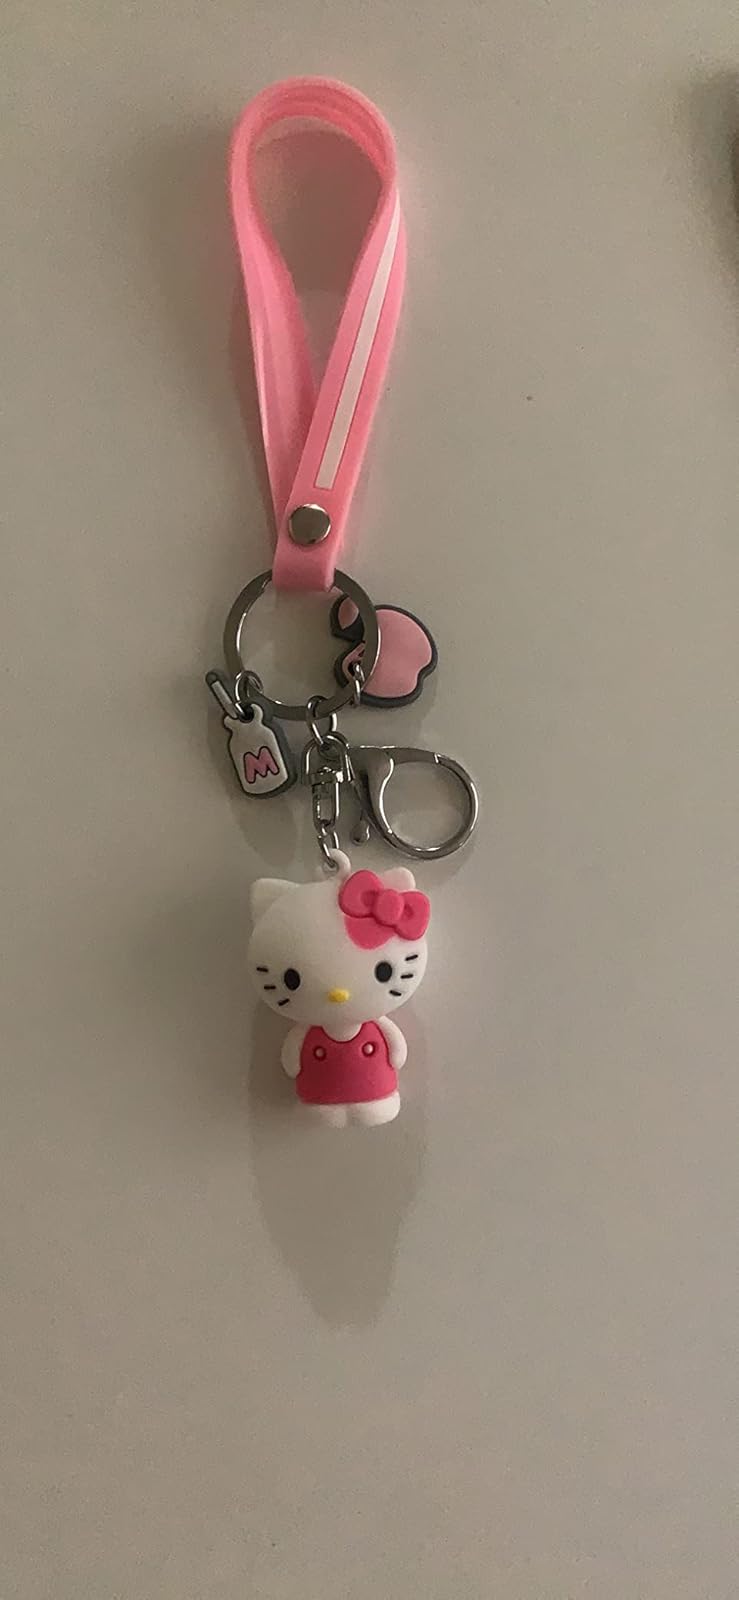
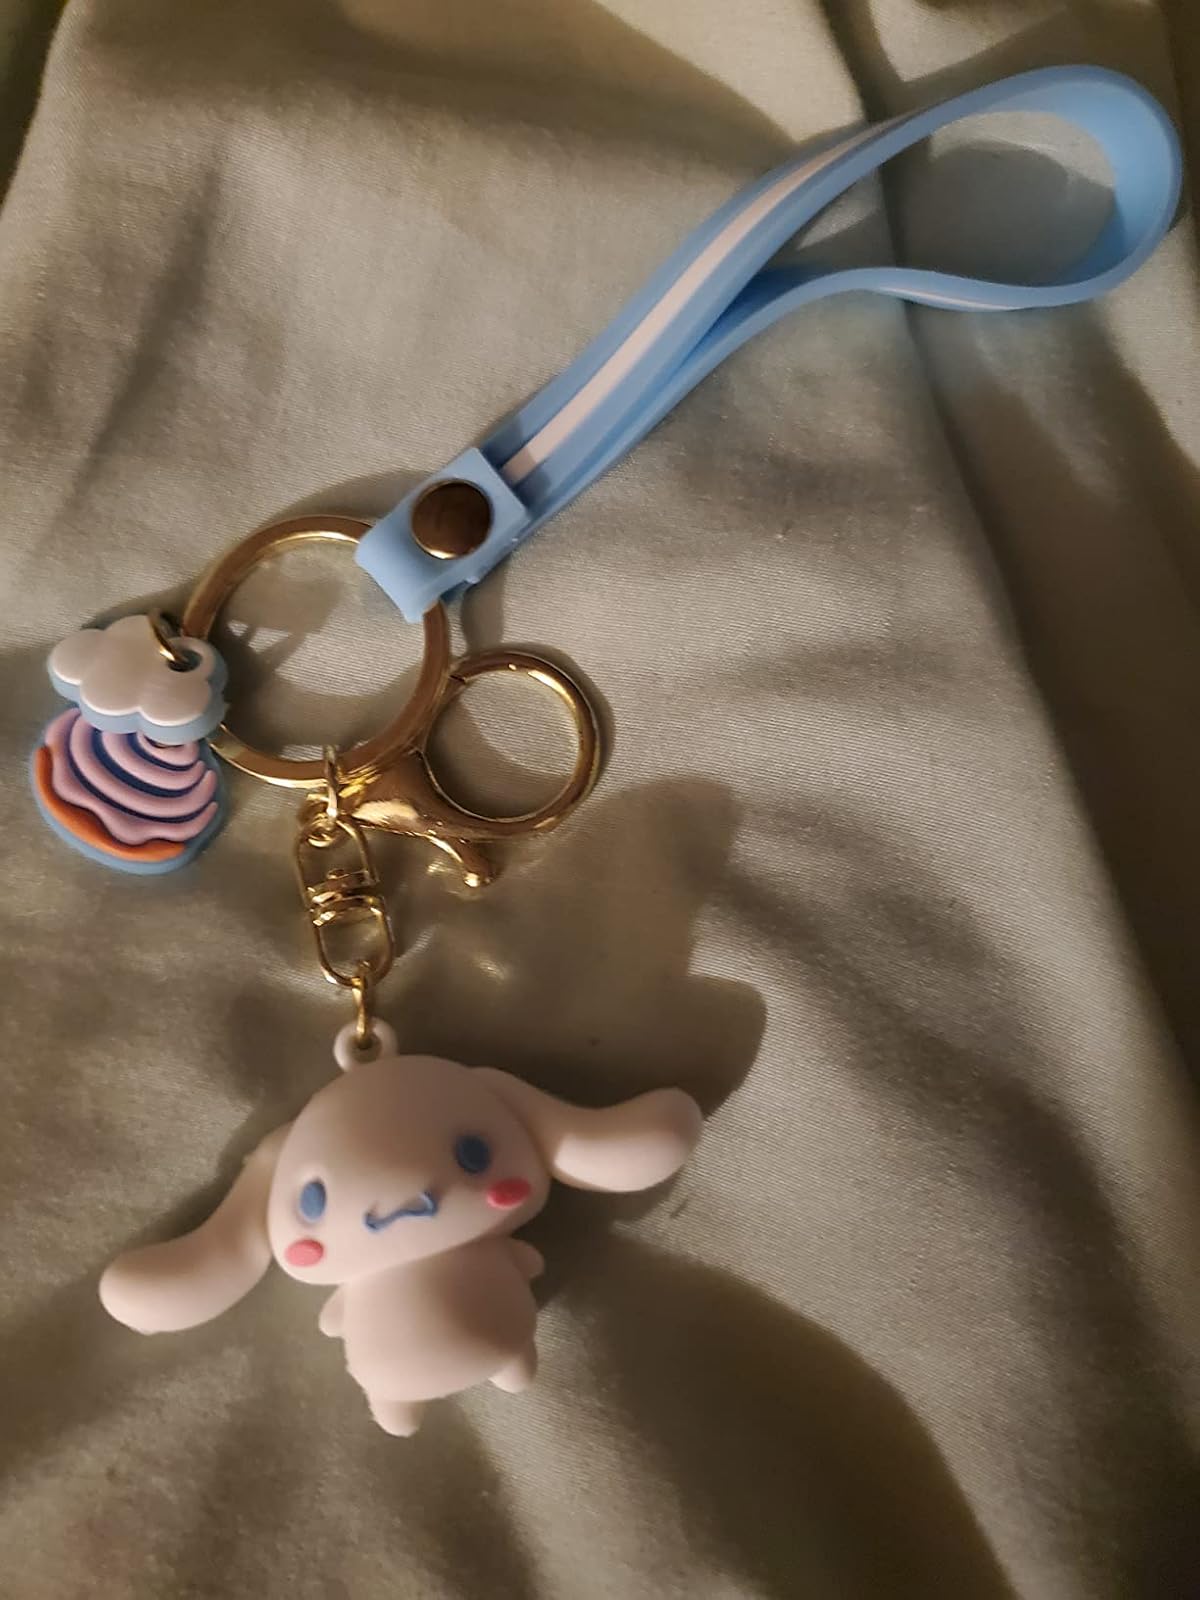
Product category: accessories_keychain
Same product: no